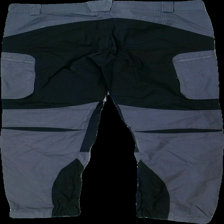
View: back
Type: Trousers
Category: Men
Brand: Not in the list
Brand text on label: Lundhags
Colors: Grey, Black
Material: 65% Polyester 35% Cotton
Cut: Regular
Damage: color damage
Damage location: top center
Price range: 150-250
Recommended usage: Reuse
Description: black and grey utility trousers